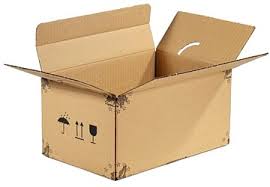
Label: cardboard